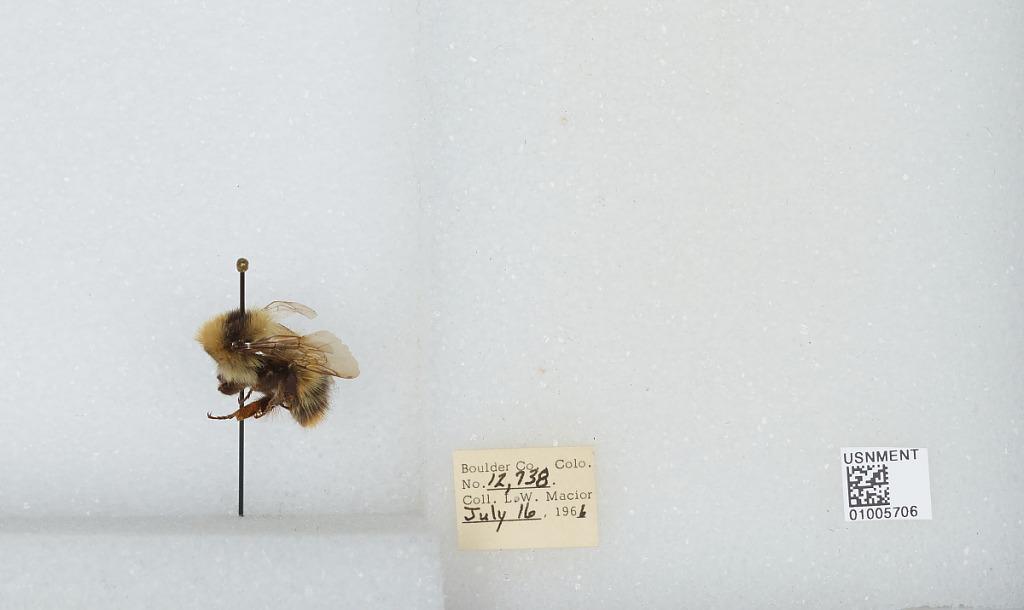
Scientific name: Bombus (Alpinobombus) balteatus Dahlbom
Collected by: L. Macior
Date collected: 1966-7-16
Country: United States
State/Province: Colorado
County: Boulder
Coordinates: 40.0275, -105.252